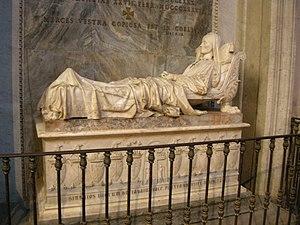
Lorenzo Bartolini est un sculpteur italien, le représentant majeur du mouvement du purisme italien en sculpture.